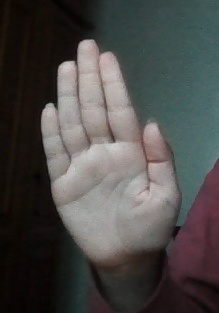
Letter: seen